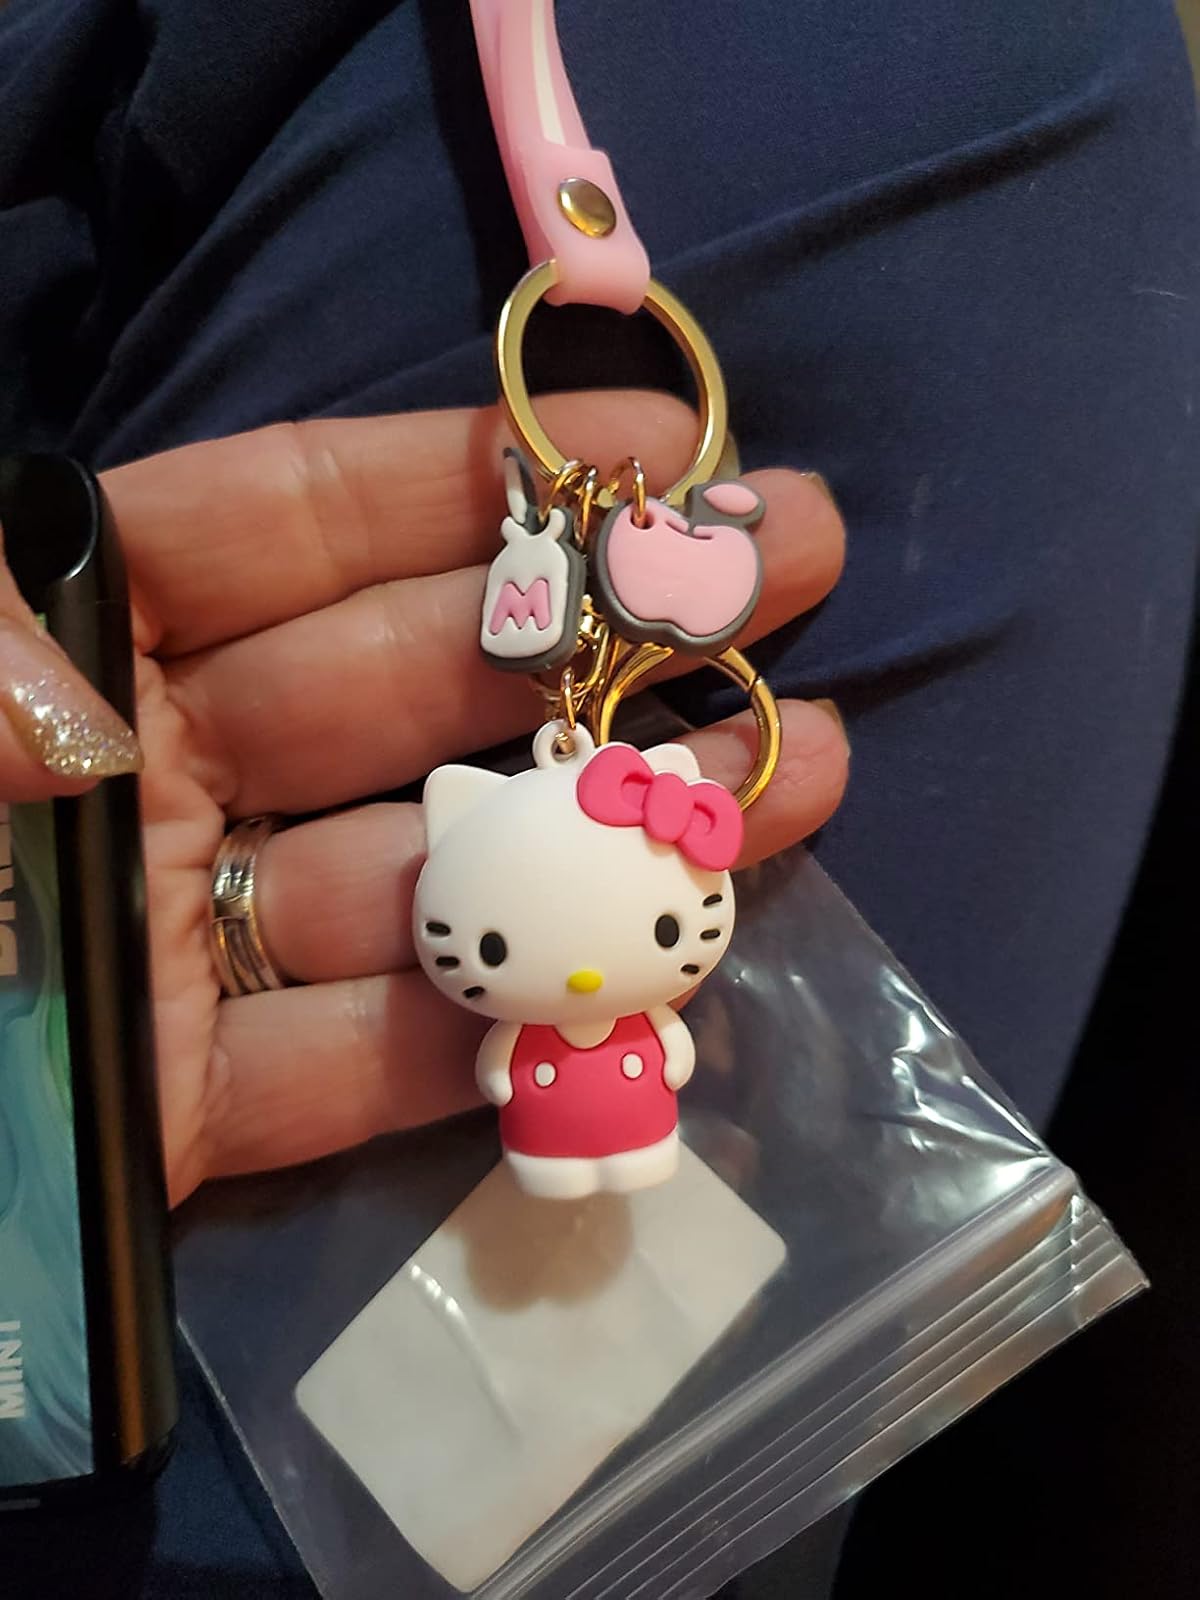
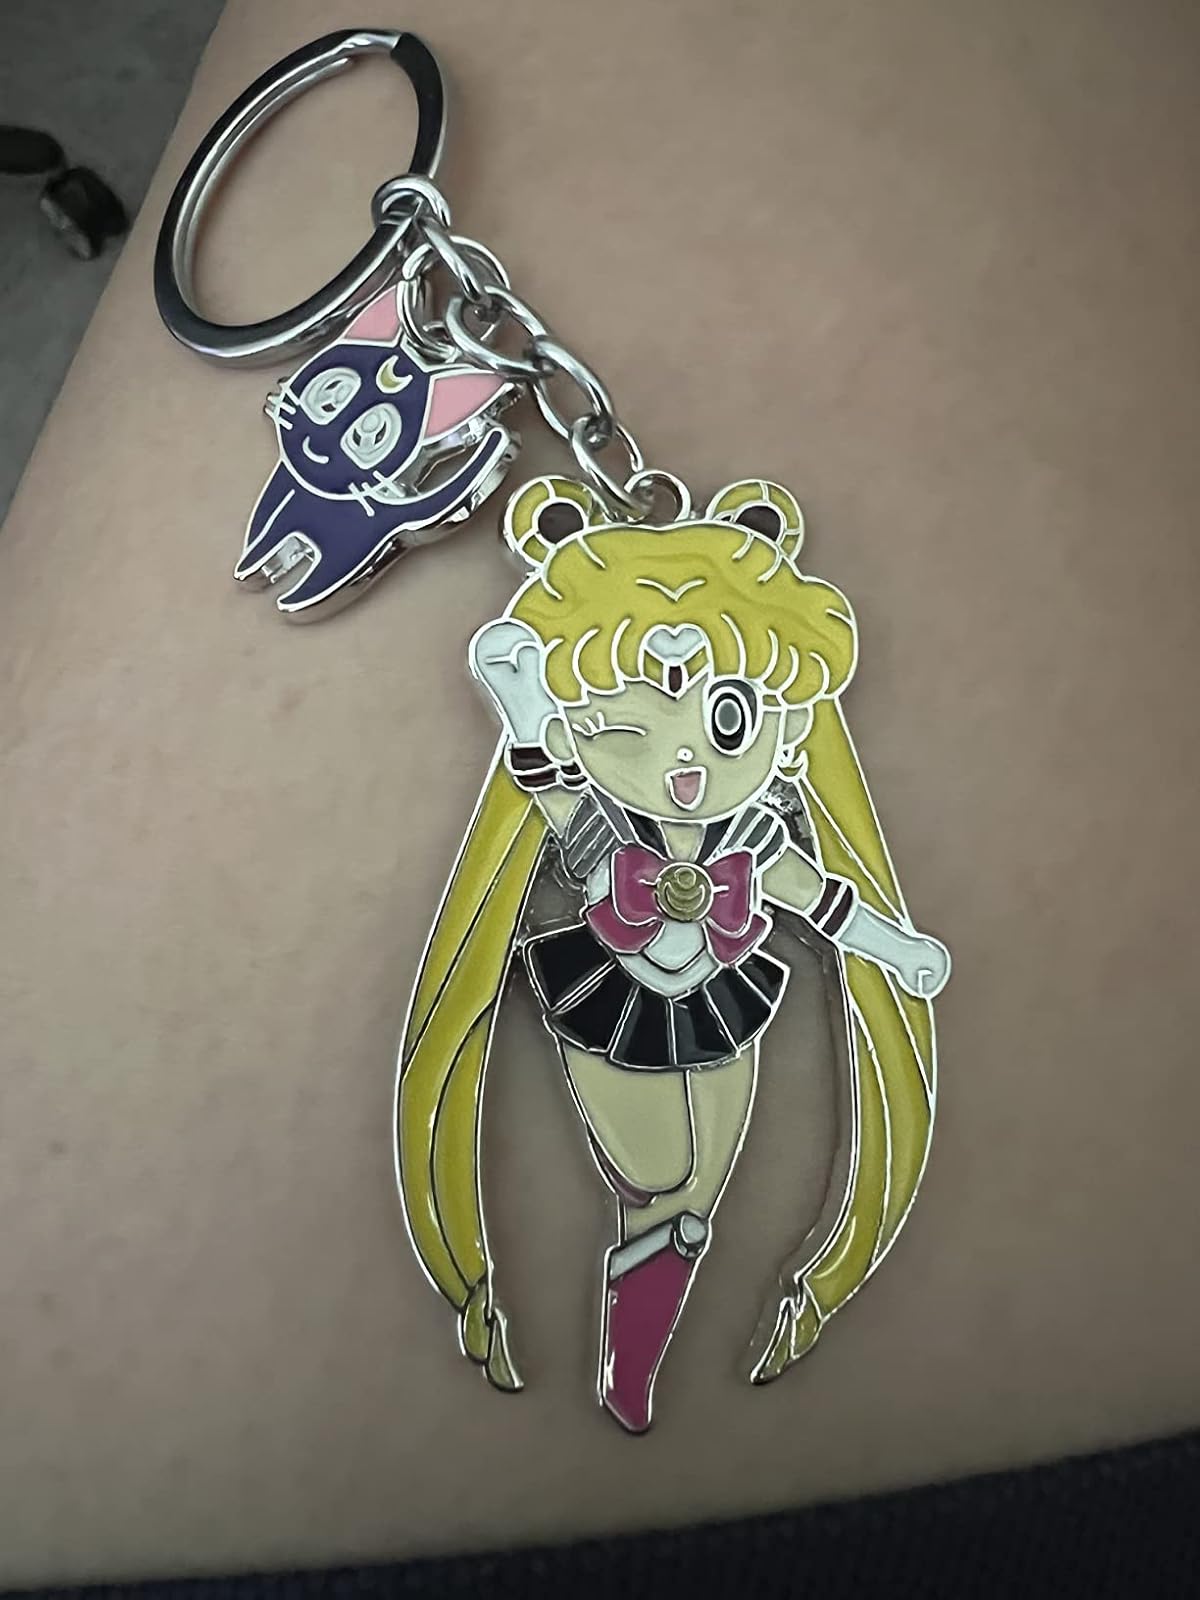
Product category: accessories_keychain
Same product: no